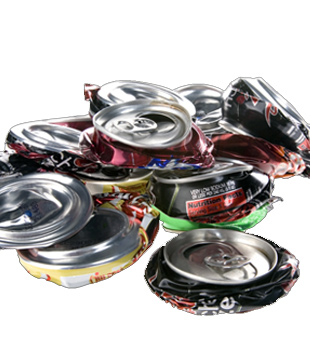
Label: metal